Agent K

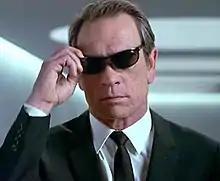
Tommy Lee Jones as Agent K

Agent K (usually called K), born Kevin Cunningham Brown, is a fictional character and one of the two main protagonists of the "Men in Black" franchise (the other being Agent J). Kay is portrayed by Tommy Lee Jones in the three films, with Josh Brolin portraying his younger self in the third film, and voiced by Ed O'Ross and Gregg Berger in the animated series. The film's trading card series and "Men in Black: The Game" give K's full name as Kevin Cunningham, a nod to Lowell Cunningham, the creator of the comic.